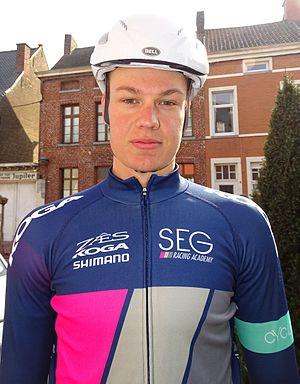
Henrik Evensen, né le 17 novembre 1994 à Maura, est un coureur cycliste norvégien.